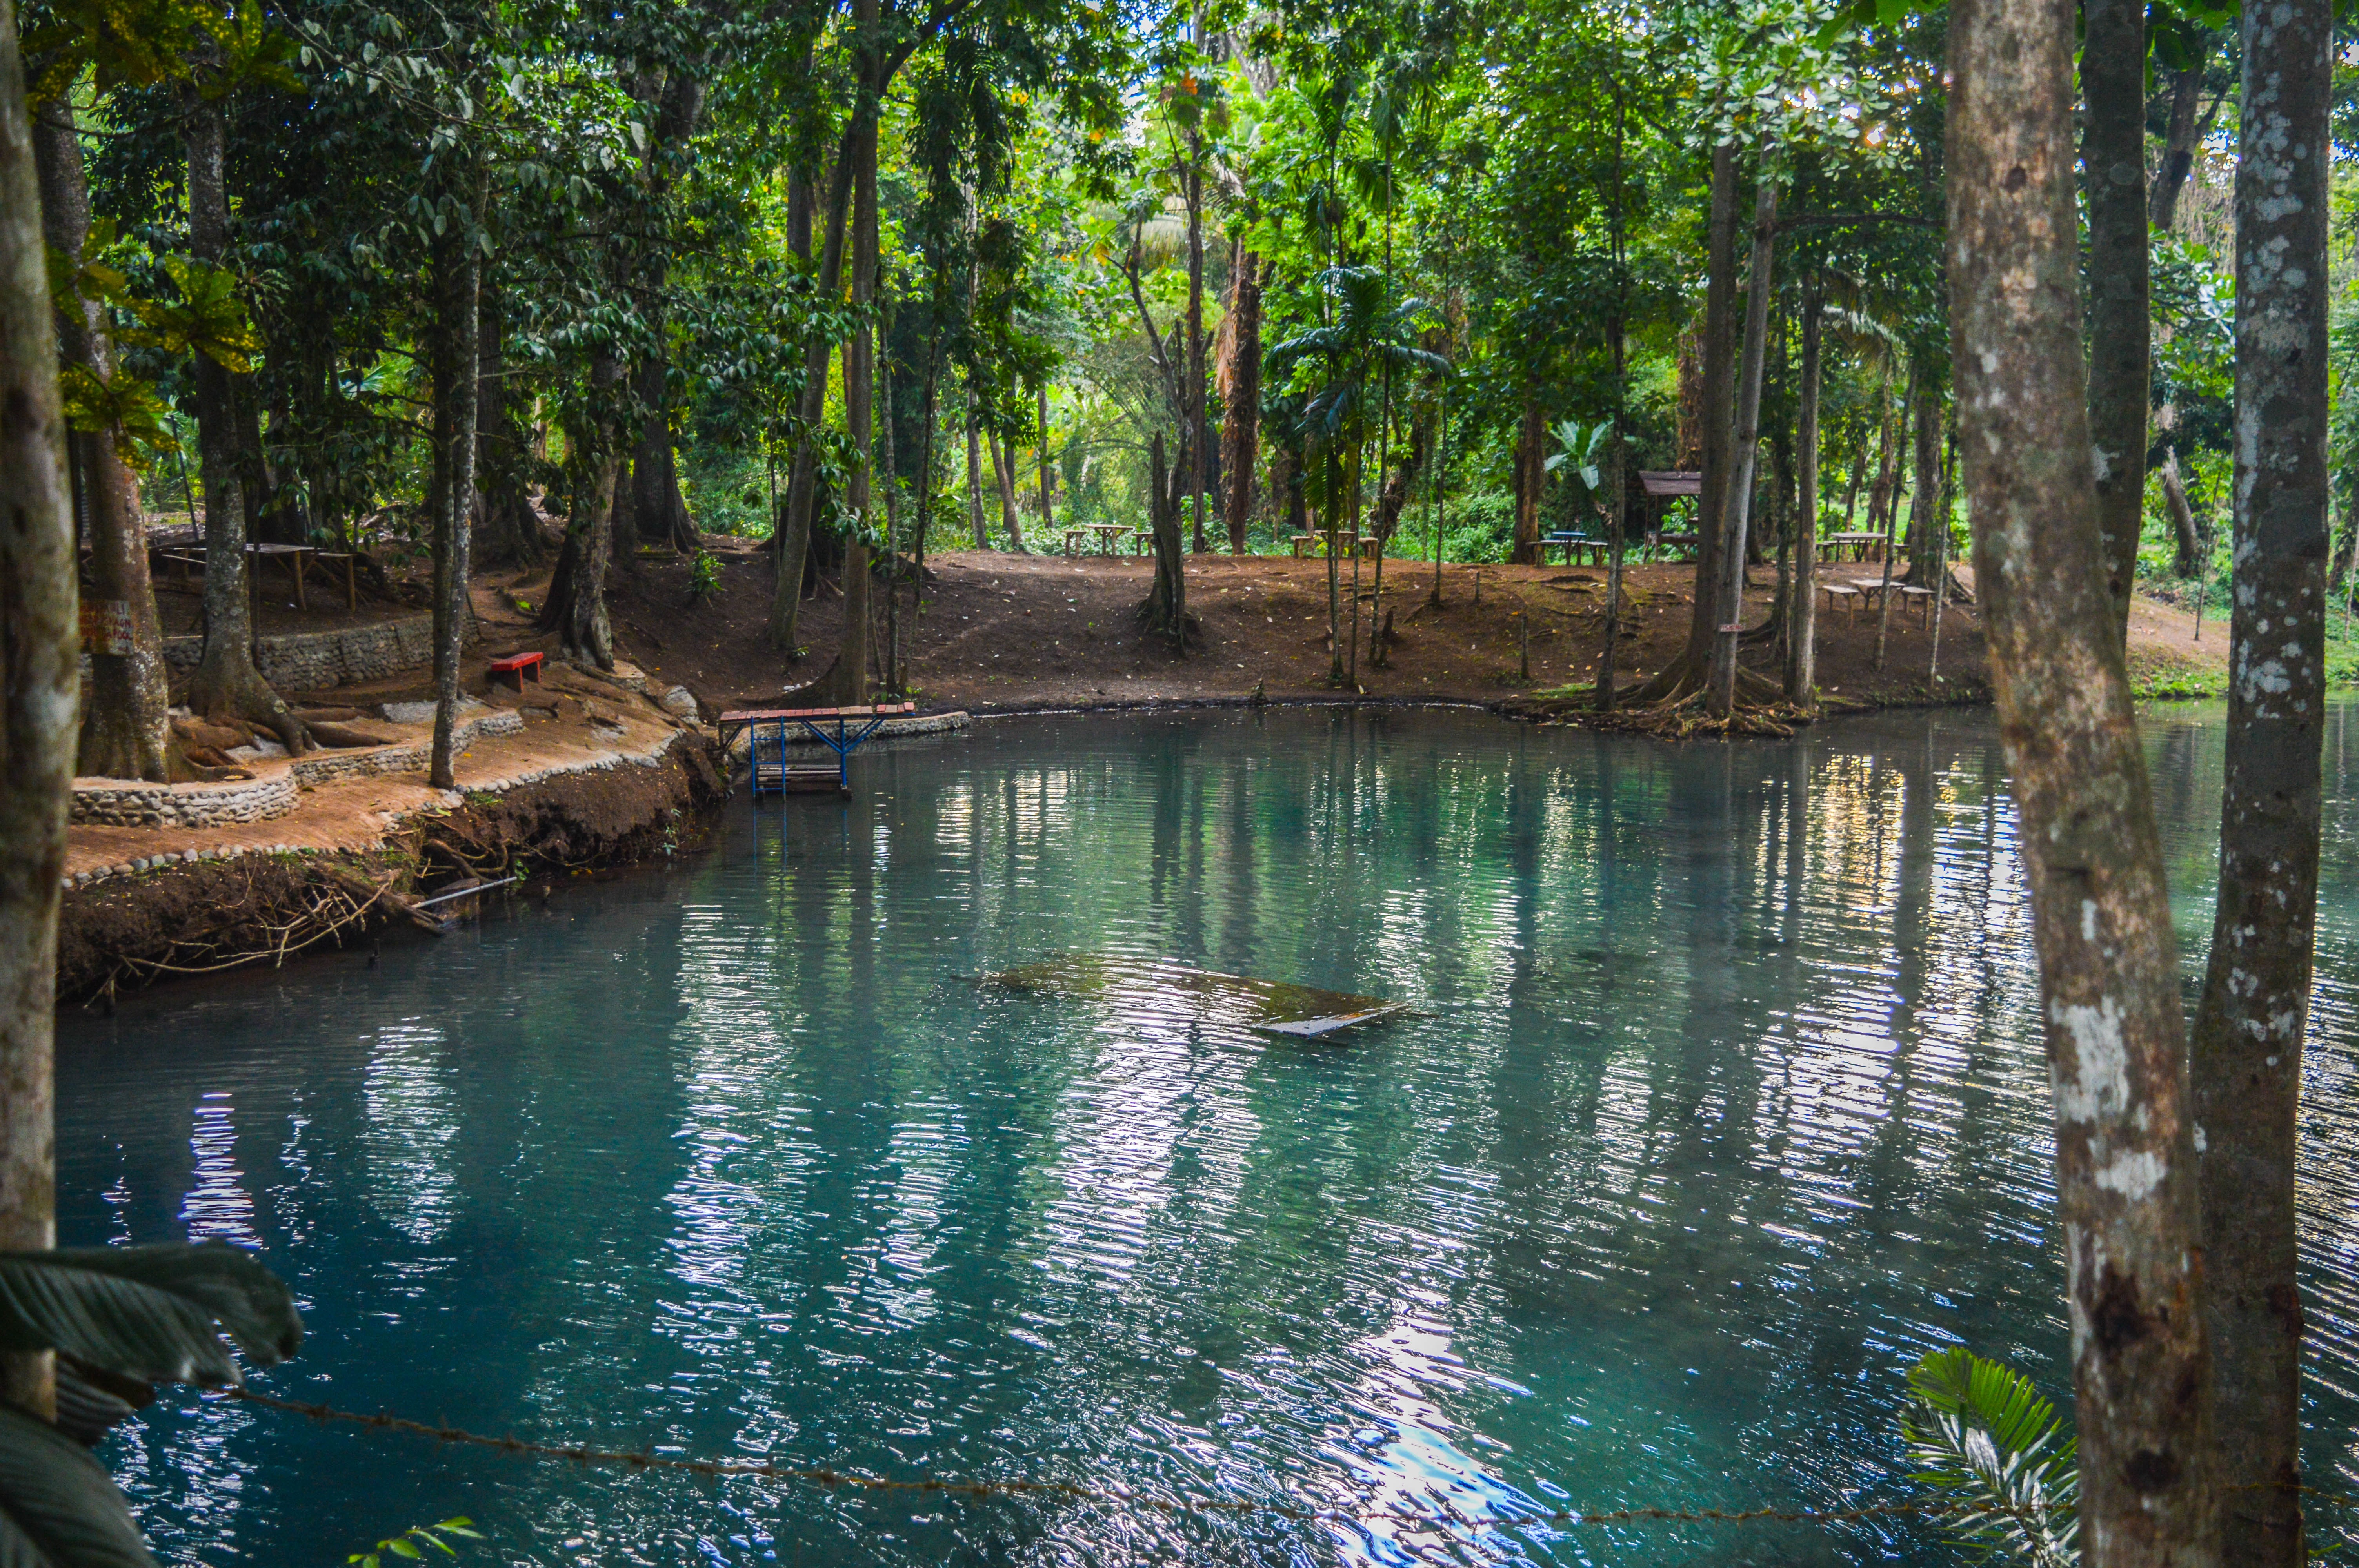
forest, swamp, pond, jungle, body of water, rainforest, wetland, woodland, habitat, ecosystem, nature reserve, fish pond, natural environment, bayou